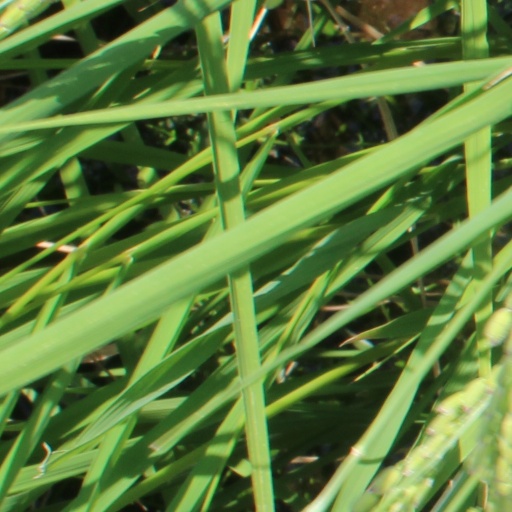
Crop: rice